Portuguese Colonial War

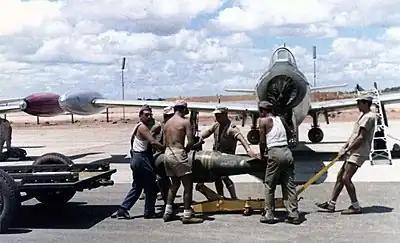
A Portuguese F-84 Thunderjet being loaded with ordnance in the 1960s, at Luanda Air Base.

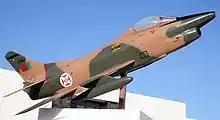
The Portuguese Air Force employed Fiat G.91 aircraft like this in the Portuguese Colonial War.

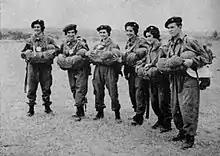
Portuguese paratrooper-nurses undergoing training.

The Portuguese Overseas Province of Mozambique was the last territory to start the war of liberation. Its nationalist movement was led by the Marxist-Leninist Liberation Front of Mozambique (FRELIMO), which carried out the first attack against Portuguese targets on 25 September 1964, in Chai, Cabo Delgado Province. The fighting later spread to Niassa, Tete in central Mozambique. A report from Battalion No. 558 of the Portuguese army makes references to violent actions, also in Cabo Delgado, on 21 August 1964.